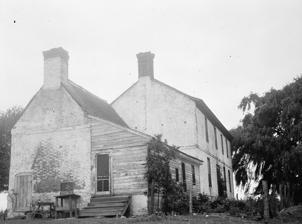
Building: Pitts Neck
Country: United States of America
Year built: 1700
Historic house in Virginia, United States United States historic place Pitts Neck U.S. National Register of Historic Places Virginia Landmarks Register Pitts Neck Farm, HABS Photo Show map of Virginia Show map of the United States Location 6 mi. W of New Church on VA 709, near New Church, Virginia Coordinates 37°58′08″N 75°37′46″W / 37.96889°N 75.62944°W / 37.96889; -75.62944 Area 170 acres (69 ha) Built c. 1700 ( 1700 ) , c. 1725 NRHP reference No. 76002088 VLR No. 001-0038 Significant dates Added to NRHP October 21, 1976 Designated VLR February 17, 1976 Pitts Neck , also known as Pitts Neck Farm, is a historic home located near New Church , Accomack County, Virginia . It consists of a two-story, five- bay , brick main block connected to a 1 + 1 ⁄ 2 -story, two-bay frame wing connected by a hyphen .  The wing dates to the beginning of the 18th century and the main block to about 25–30 years later. The main block has a central passage plan and is topped by a shallow gable roof. It features a scrolled soffit of its molded brick doorway. It was added to the National Register of Historic Places in 1976. References